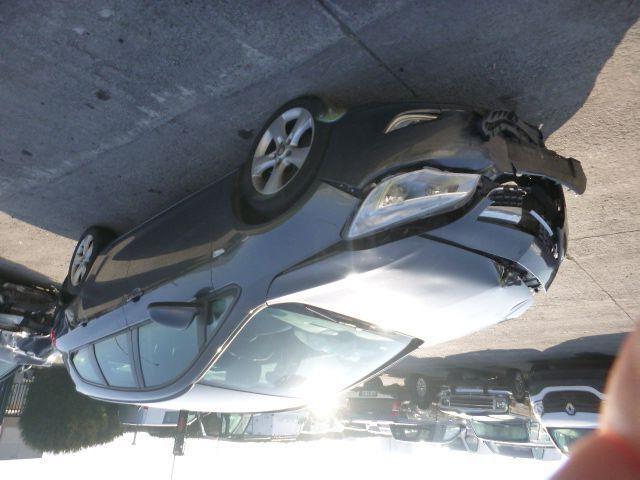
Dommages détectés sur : pare-choc avant, capot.
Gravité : majeur